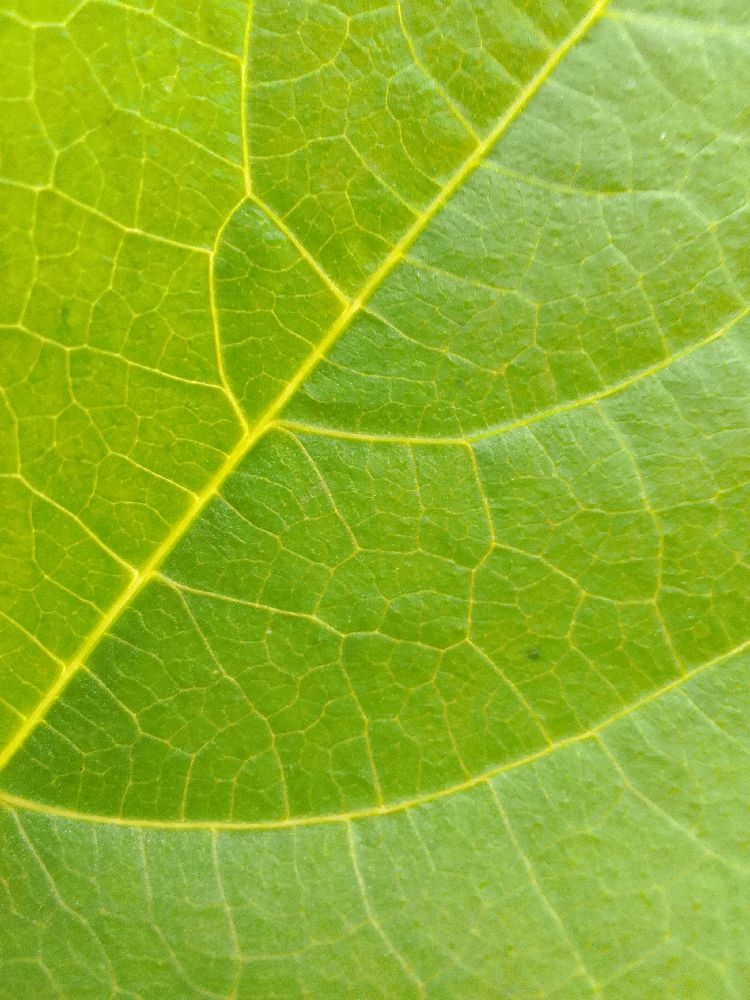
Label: healthy